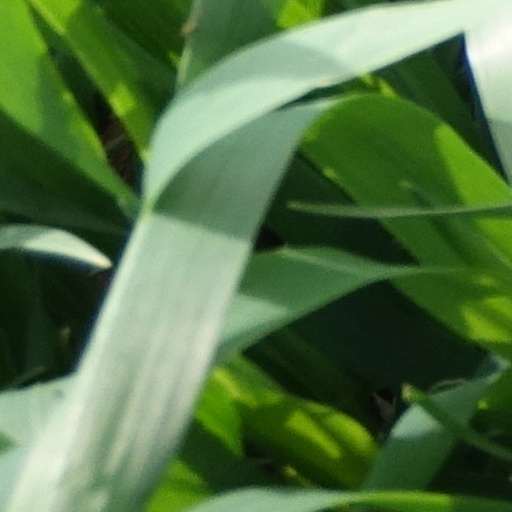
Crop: wheat